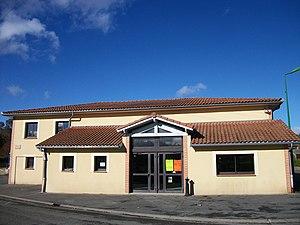
Salle des fêtes Ponlat-Taillebourg
Ponlat-Taillebourg est une commune française située dans le département de la Haute-Garonne en région Occitanie.